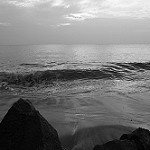
Label: B & W